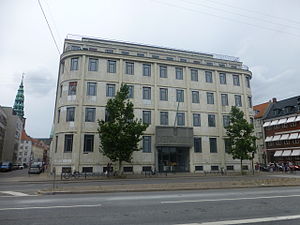
Arbejdsmarkedsstyrelsen
Arbejdsmarkedsstyrelsen havde i en lang årrække til huse på Holmens Kanal 20 i København. Bygningen tilhørte tidligere Overformynderiet. Inden styrelsen blev nedlagt pr. 1. januar 2014, havde den adresse på Metropolen på Njalsgade.
Arbejdsmarkedsstyrelsen var en styrelse under Beskæftigelsesministeriet, der havde det overordnede ansvar for udførelsen af og opfølgningen på den beskæftigelsespolitiske indsats i regioner og kommuner. Målet for Arbejdsmarkedsstyrelsen var at medvirke til at skabe et smidigt og velfungerende arbejdsmarked.